Thomas Gumbleton

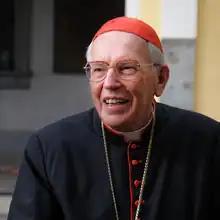
Cardinal Re (2023)

On January 11, 2006, Gumbleton testified at a hearing at the Ohio General Assembly in Columbus, Ohio, about sexual abuse in the Catholic church. The Assembly was considering a bill to create a legal window for victims of sexual abuse to sue the perpetrators. In his statement, Gumbleton endorsed the bill and called for all states to enact bills like this one. He also revealed that he was sexually abused by a priest as an adolescent while in the seminary. He stated: